John Constable

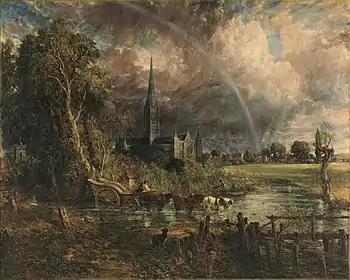
"Salisbury Cathedral from the Meadows" (1831). Tate Britain.

Although he managed to scrape an income from painting, it was not until 1819 that Constable sold his first important canvas, "The White Horse", described by Charles Robert Leslie as "‘on many accounts the most important picture Constable ever painted"'. The painting (without the frame) sold for the substantial price of 100 guineas to his friend John Fisher, finally providing Constable with a level of financial freedom he had never before known. "The White Horse" marked an important turning point in Constable’s career; its success saw him elected an associate of the Royal Academy and it led to a series of six monumental landscapes depicting narratives on the River Stour known as the ‘six-footers’ (named for their scale). The extraordinary size of the works helped Constable attract attention in the competitive space of the Academy's exhibitions. Viewed as ‘the knottiest and most forceful landscapes produced in 19th-century Europe’, for many they are the defining works of the artist's career. The series also includes "Stratford Mill", 1820 (National Gallery, London); "The Hay Wain", 1821 (National Gallery, London); "View on the Stour near Dedham", 1822 (Huntington Library and Art Gallery, Los Angeles County); "The Lock", 1824 ("Private Collection"); and "The Leaping Horse", 1825 (Royal Academy of Arts, London).